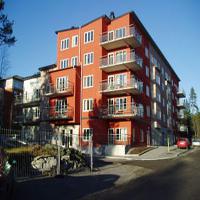
Weather: sun or clear